2013 Virginia lieutenant gubernatorial election

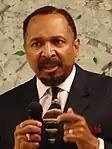
Pastor E. W. Jackson in 2010

The two candidates met in a debate held in Arlington on September 24, 2013. The debate was marked by sharp contrasts between the candidates on both issues and style. Northam was the aggressor in the debate, attacking Jackson over his controversial statements and personal history.